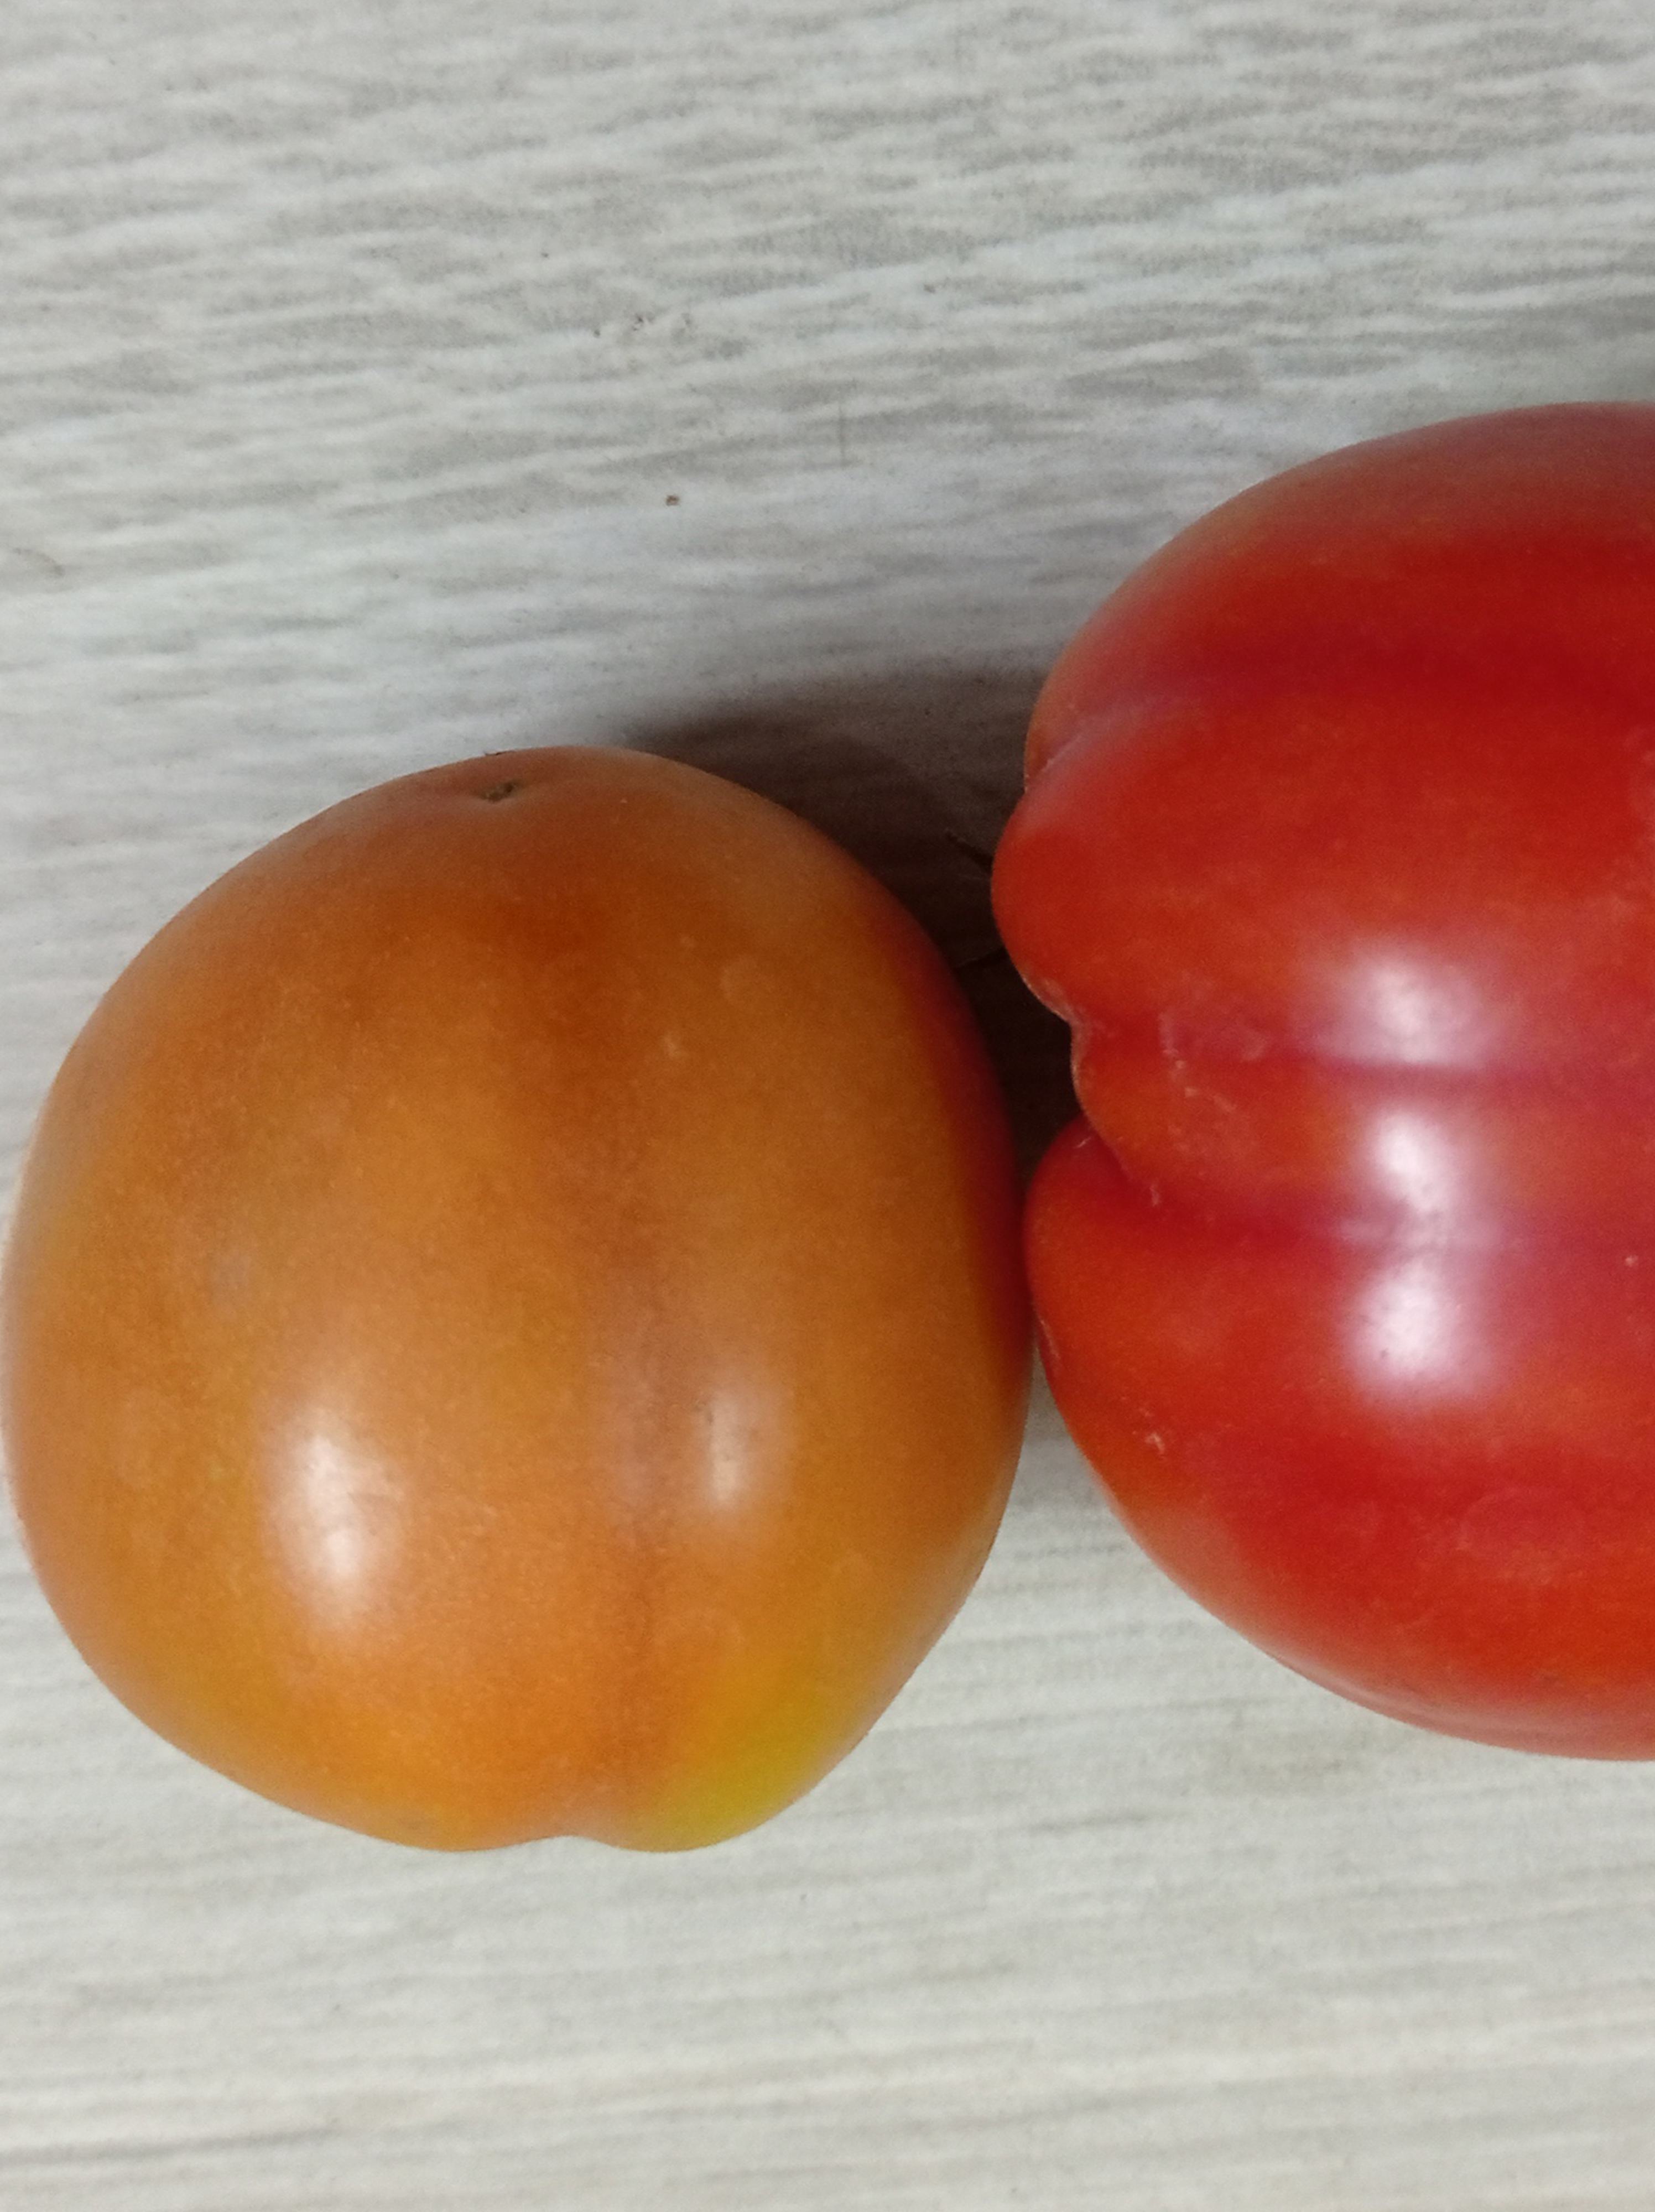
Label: Fresh